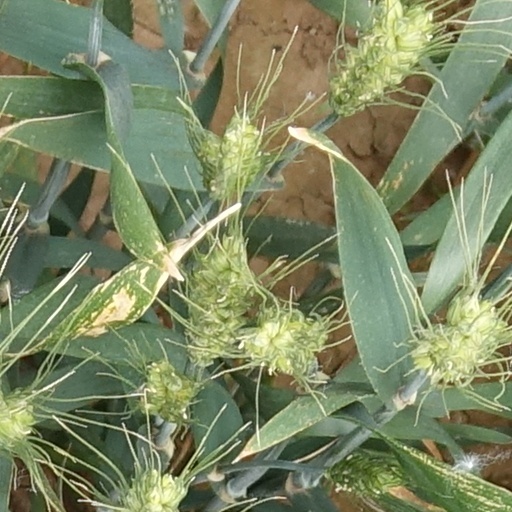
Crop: wheat